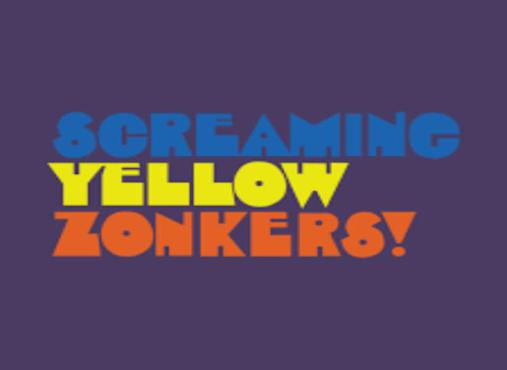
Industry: Food